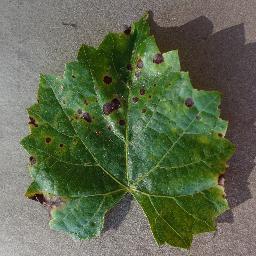
Label: Grape___Black_rot